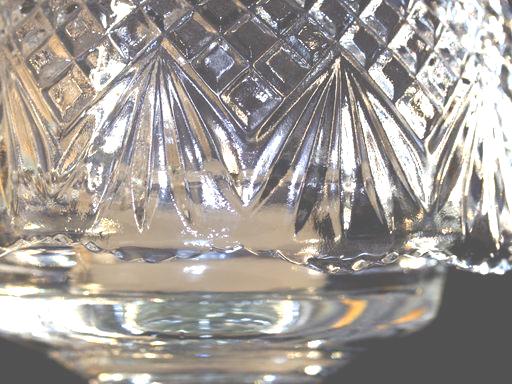
Material: glass